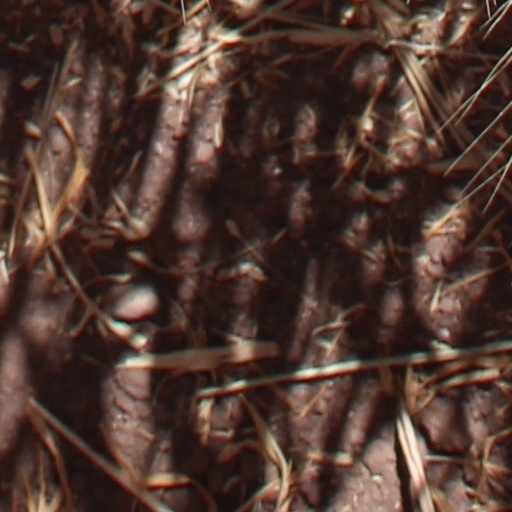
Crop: wheat